That Sinking Feeling

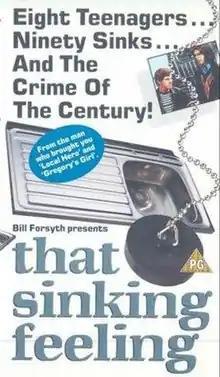
Promotional movie poster

That Sinking Feeling is a 1979 Scottish comedy film written and directed by Bill Forsyth, his first film as a director. The film is set in his home city of Glasgow (the Calton, Bridgeton and Parkhead areas) in Scotland. The young actors in film were members of the Glasgow Youth Theatre. The film also features Richard Demarco, the Edinburgh gallery owner, playing himself. The four main actors went on to feature in Forsyth's following film "Gregory's Girl".